Turkish coup d'état

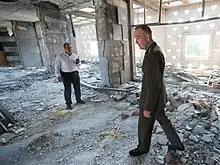
Damage to the Turkish Parliament building after the failed 2016 coup

Turkey was soon returned to civilian rule, but until the failed 2016 coup, the army was effectively not under civilian control, and either governed Turkey directly at times or loomed as a threat to the civilian governments that did. Elements of the army staged or attempted several interventions, either coups or ultimatums backed by threat of a coup, to force the state to act more in accordance with the wishes of the army, or that portion of the army staging the intervention. Each coup or threat has been presented as an intervention to restore democratic order, justice, and national unity. Whether or not each coup or threat, or any of them, was justified is subject to debate.